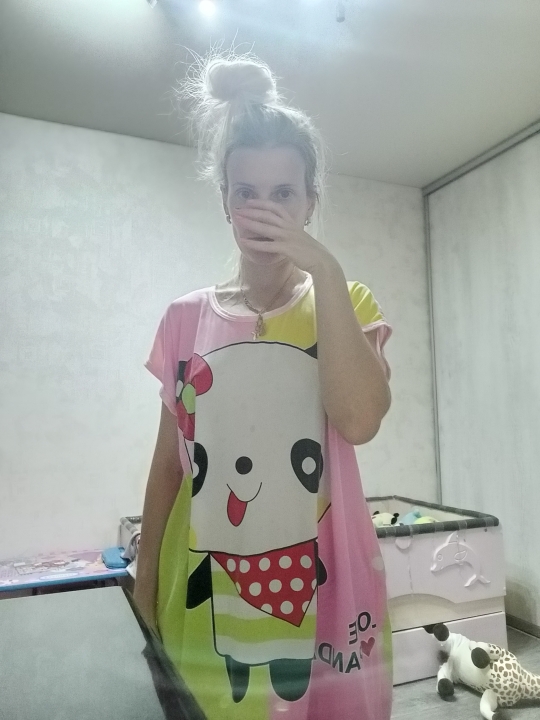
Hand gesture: no_gesture